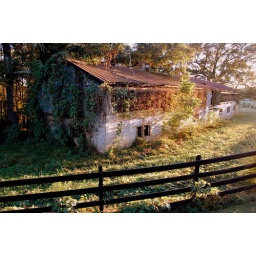
The abandoned chicken house near my home.